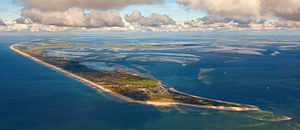
Hørnum Odde
Hørnum Odde ved Silds sydpids
Hørnum Odde eller Hörnumer Odde danner den sydlige spids af den nordfrisiske ø Sild. Den to kilometer lange odde ved byen Hørnum består overvejende af hede og klit. På grund af sin eksponerede beliggenhed er den flade odde stærk truet af tidevandsstrømninger og stormfloder. Landtabet skal modvirkes ved hjælp af tetrapoder og kystfodring.